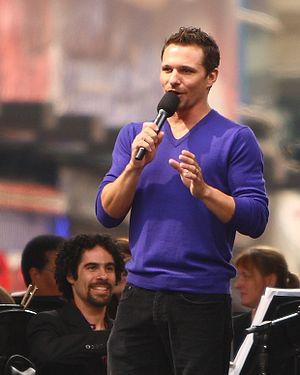
La deuxième saison de Dancing with the Stars, émission américaine de téléréalité musicale, est commencé le 5 janvier 2006 sur le réseau ABC. Cette émission est animée par Tom Bergeron et Samantha Harris.
Dancing with the Stars revient pour sa quinzième saison le 24 septembre 2012. Tom Bergeron et Brooke Burke Charvet reviennent en tant que présentateurs, tandis que Carrie Ann Inaba, Len Goodman, et Bruno Tonioli sont les juges.
Dancing with the Stars est une émission de télé-réalité centrée sur la danse et diffusée depuis 2005 sur ABC aux États-Unis et sur CTV ou CTV Two au Canada. L'émission est adaptée d'un format britannique, Strictly Come Dancing.